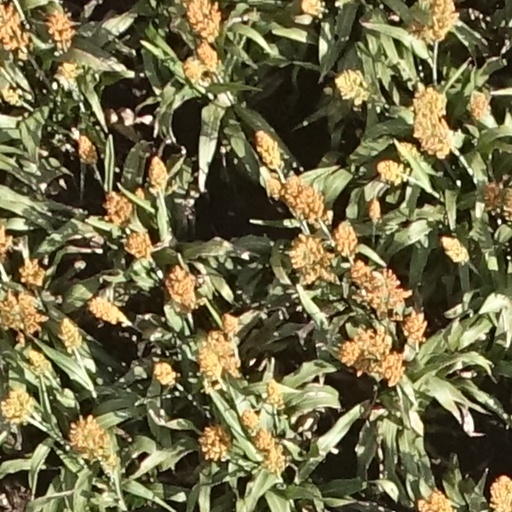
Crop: sorghum